Johnson's Baby

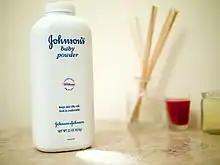
Johnson's Baby Powder (2014)

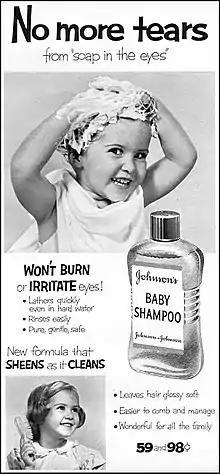
"No More Tears" Johnson's Baby shampoo advertising from the "Family Circle" magazine (1956)

Johnson's Baby Powder was an invention of Dr. Frederick B. Kilmer, company's first director of scientific affairs. In 1892 responded to a letter from a physician about a patient suffering skin irritations after using medicated plasters. Kilmer suggested to use scented Italian talcum powder to mitigate the irritation and sent a can to the doctor.